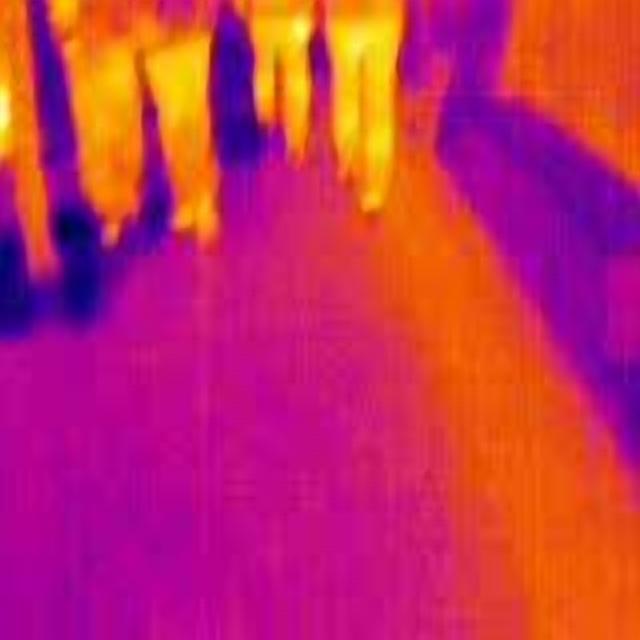
Detected objects:
label: person
label: person
label: person
label: person